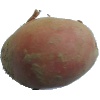
Label: Potato Red 1